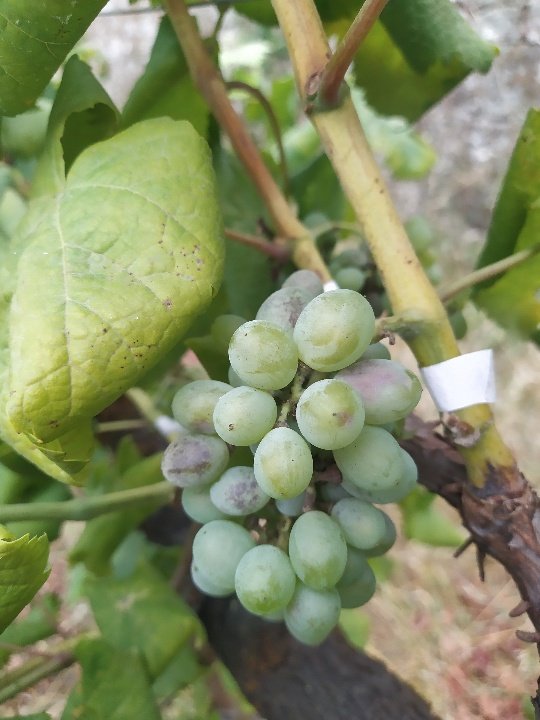
Berries visible: 25
Grape clusters: 1